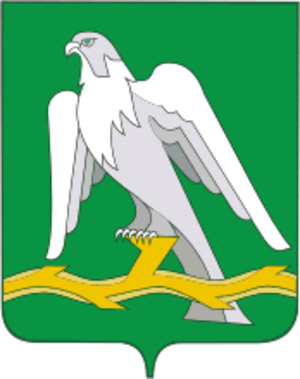
Krasnooufimsk est une ville de l'oblast de Sverdlovsk, en Russie, et le centre administratif du raïon Krasnooufimski. Sa population s'élevait à 39 353 habitants en 2013.